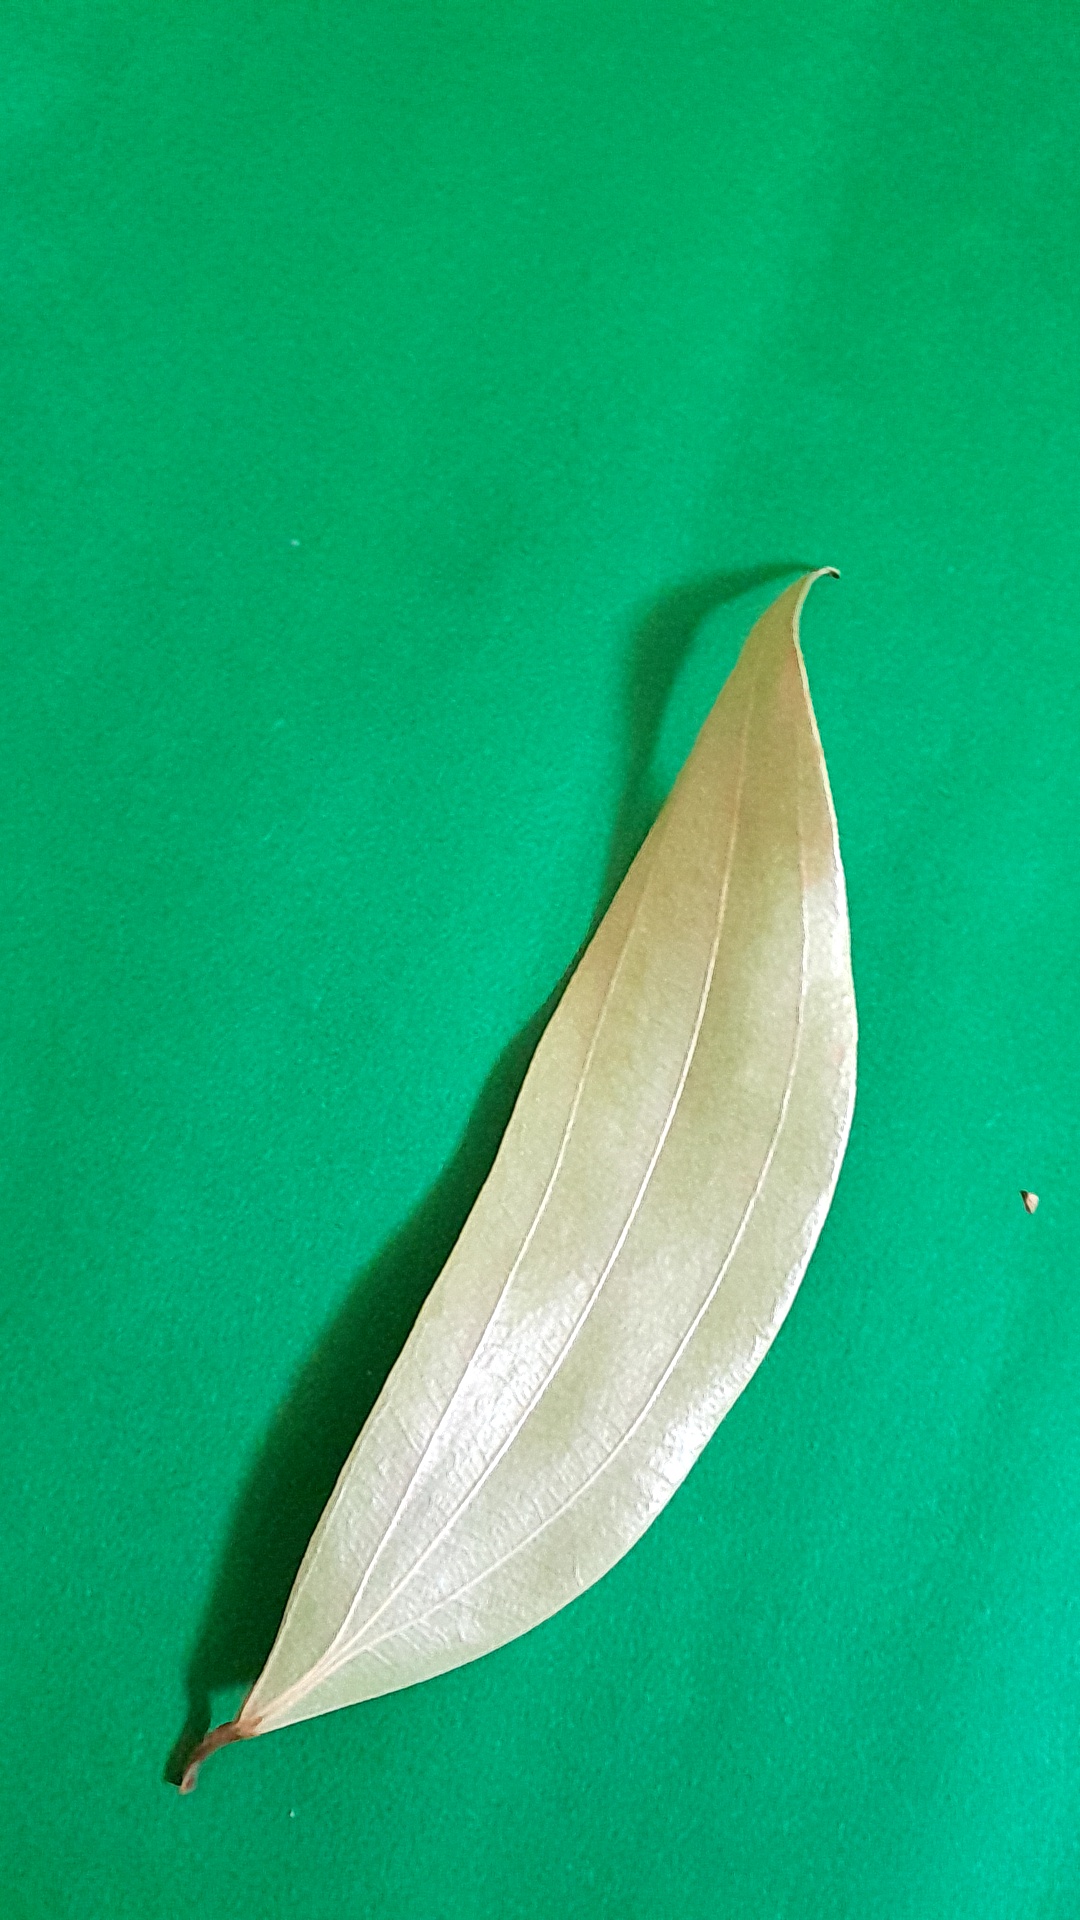
Label: Dry Leaf